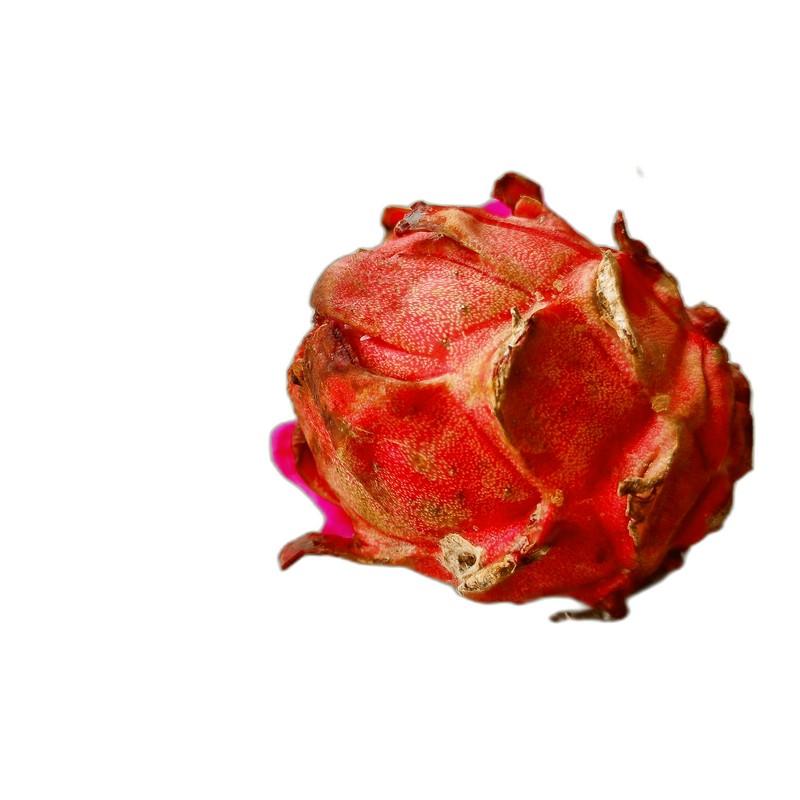
Label: Defect Dragon Fruit